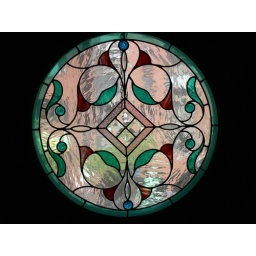
This stained glass roundel is in the men's room on the 3rd floor of the Gooderham Building.